Cardigan, Ceredigion

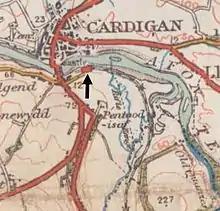
Cardigan railway station (arrowed) south of the Teifi ( mid-1930s)

There is a leisure centre in the grounds of the college offering sport and fitness facilities, and a swimming pool and leisure complex (a registered charity opened in 1977) in Napier Street. A public library was situated in 'Canolfan Teifi' near the guildhall, but, in July 2017 moved to the local Council Offices on Morgan Street.